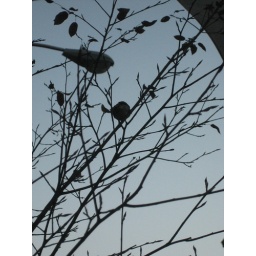
little bird in tree